Khusi

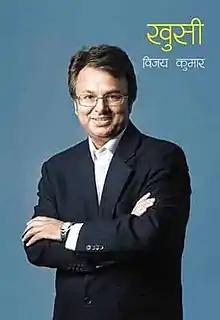
Cover page

Khusi is an autobiographical book by Vijay Kumar Pandey. It was published in 2014 by FinePrint Publications and won the Madan Puraskar. The title of the book means happiness in Nepali language.